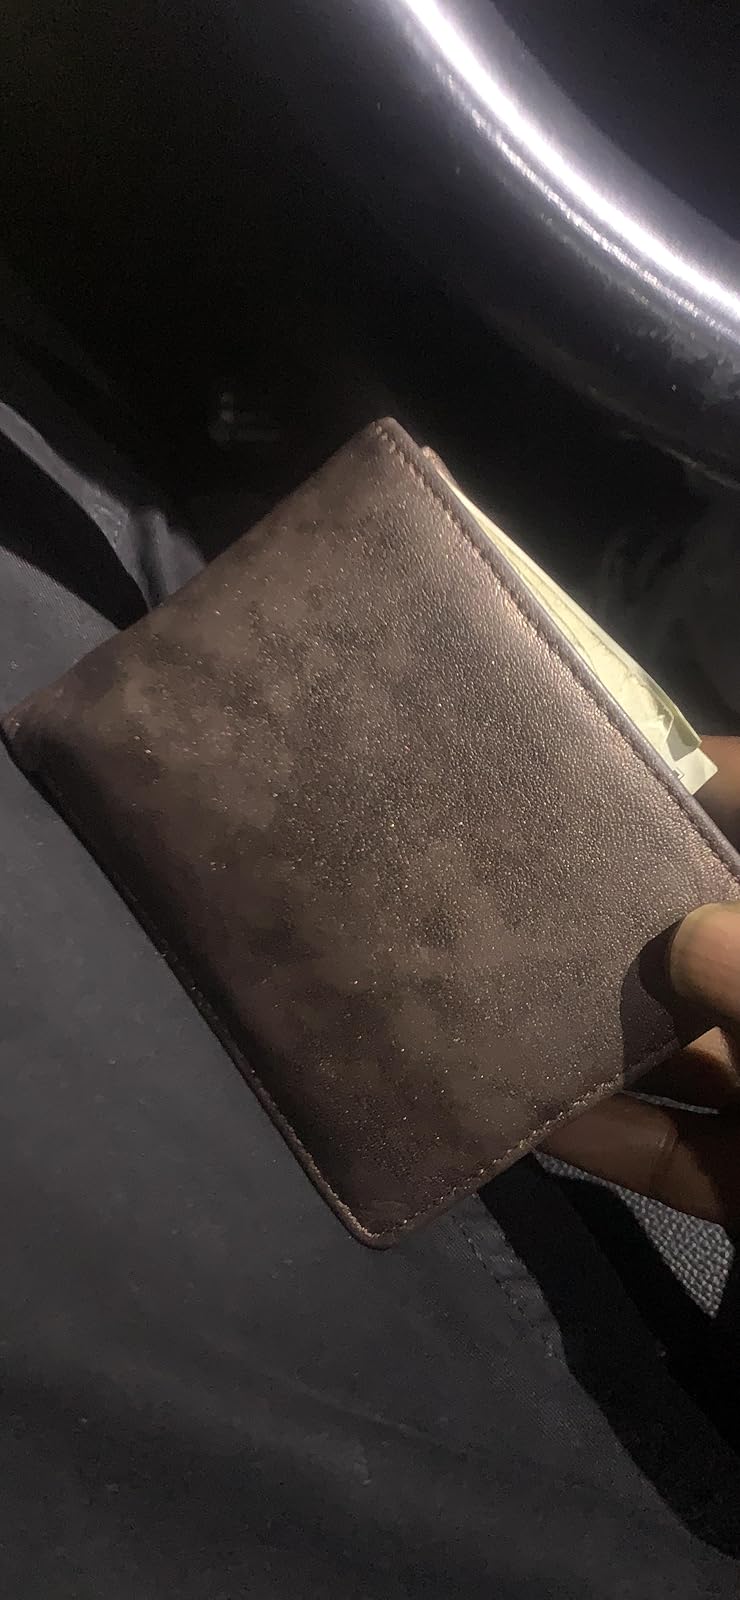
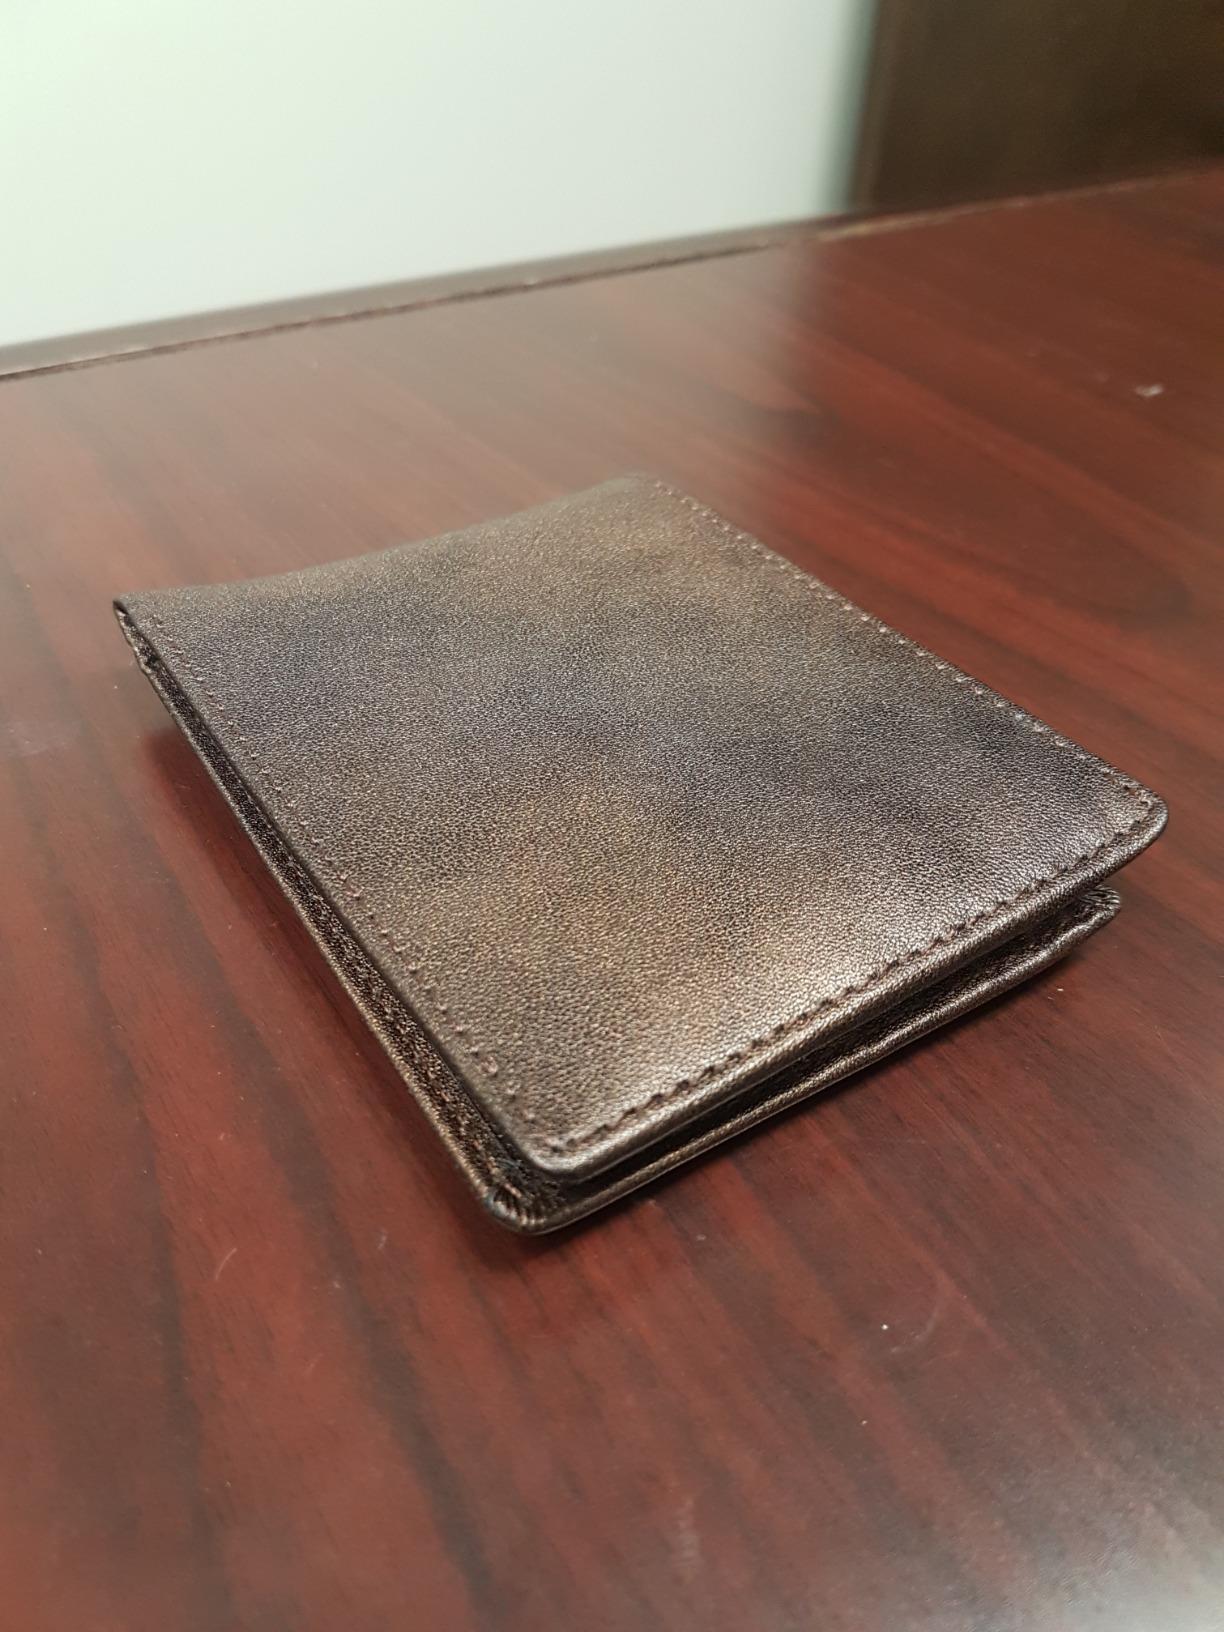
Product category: accessories_wallet
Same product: yes